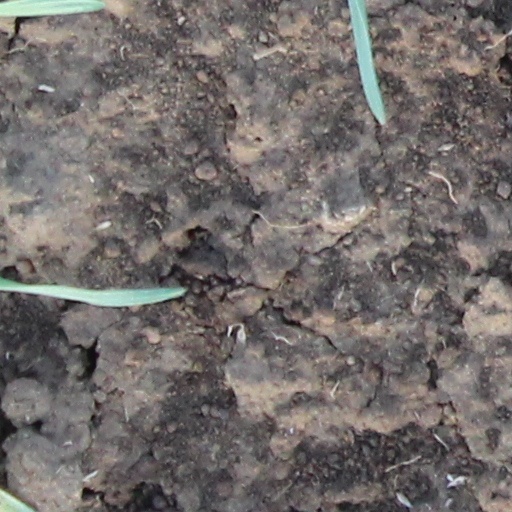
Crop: wheat